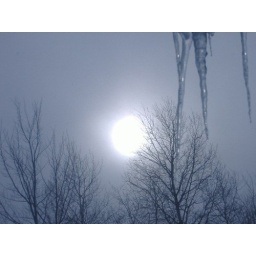
Taken from a window at my father's house in Otsego County, MI.December 2007.